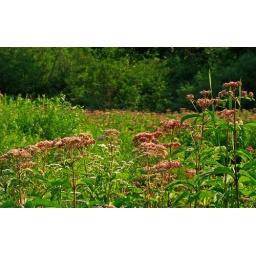
Joe-Pye-Weed grows by the thousands here along the river. There is a small river between the flowers in front and the flowers in back.